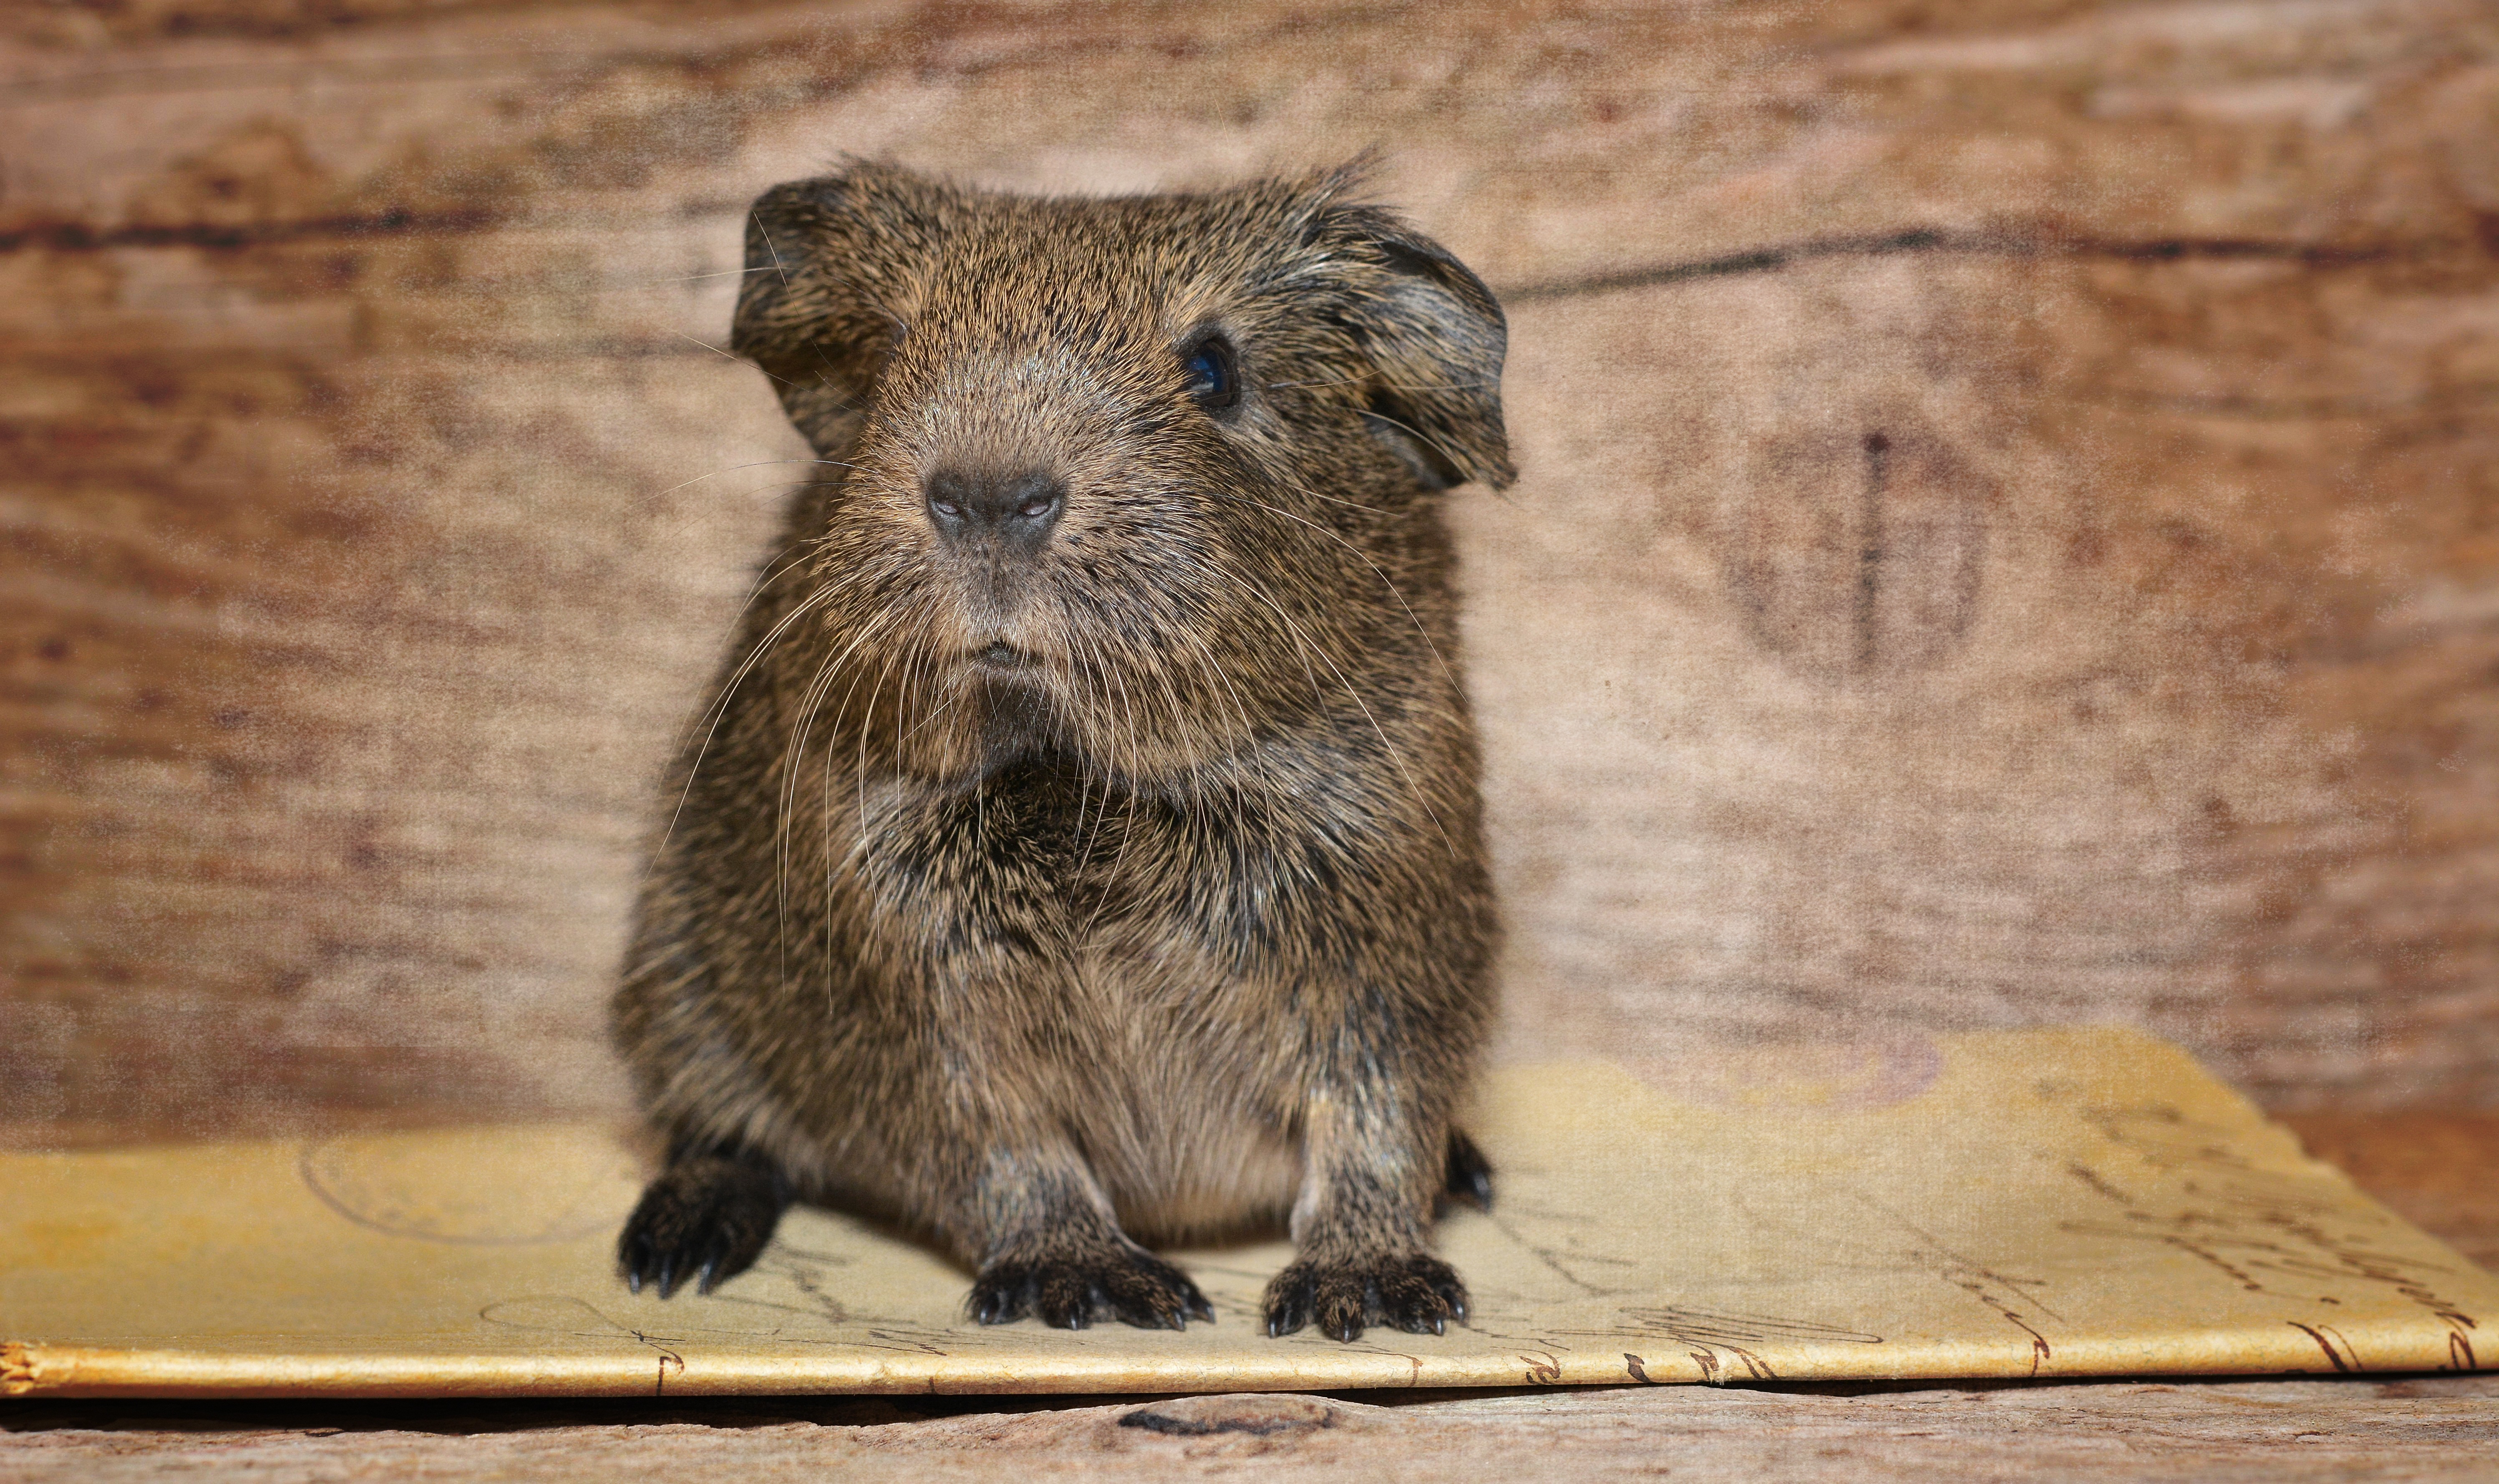
sweet, cute, wildlife, pet, mammal, close, rodent, fauna, guinea pig, whiskers, vertebrate, nager, wombat, young animal, small animals, smooth hair, lemonagouti, black cream agouti, pig like mammal, degu